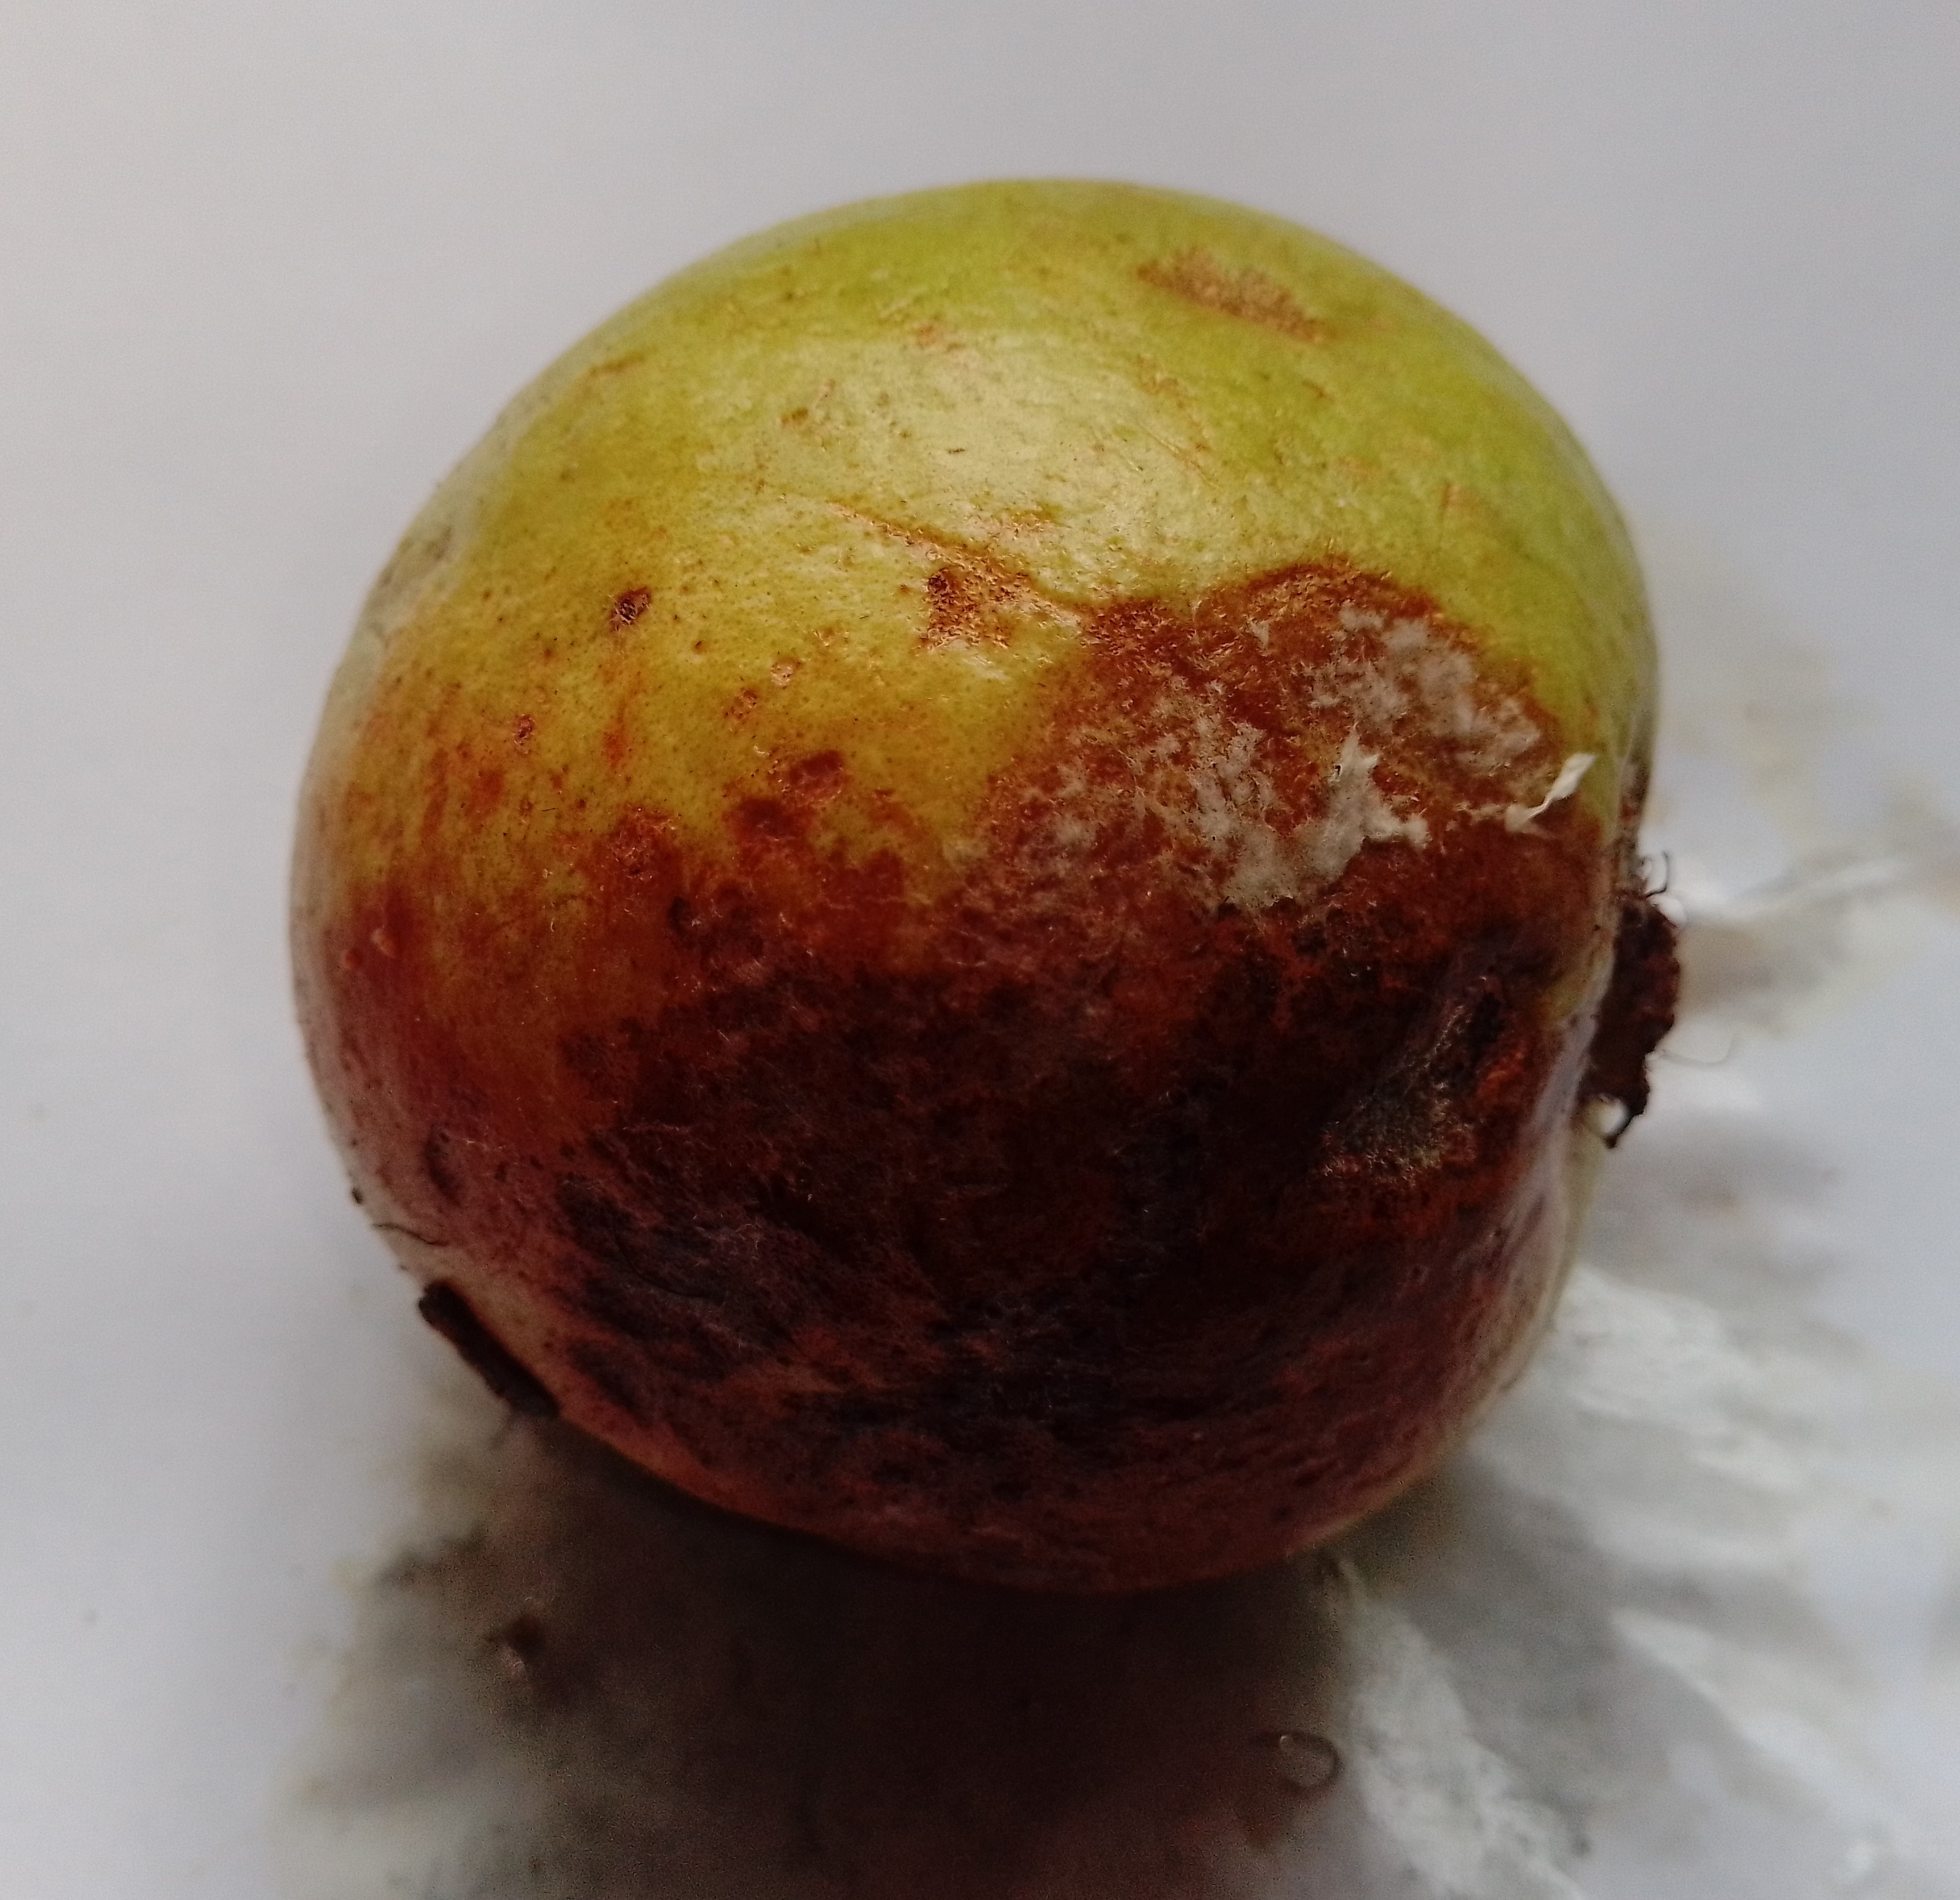
Fruit: guava
Condition: rotten